Don Yaeger

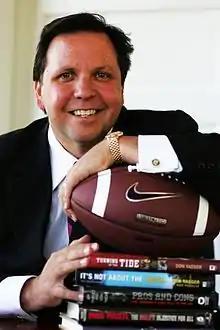
Don Yaeger

Don Yaeger (born December 24, 1962) is an American author and public speaker. He is an NSA-Certified Speaking Professional and eSpeakers-Certified Virtual Speaker. He has authored and co-authored 30 books, including 12 New York Times best-sellers.